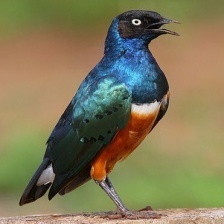
Species: SUPERB STARLING
Scientific name: LAMPROTORNIS SUPERBUS